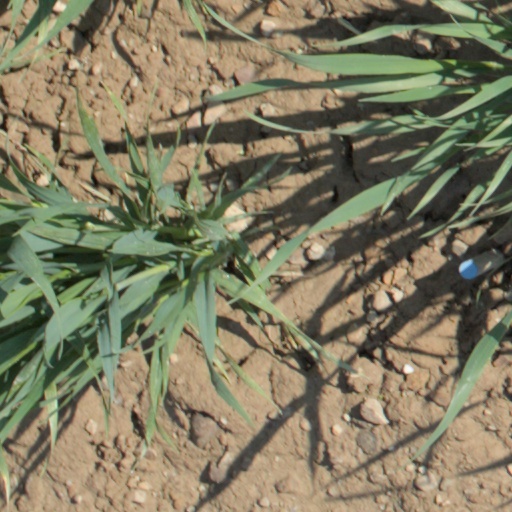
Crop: wheat